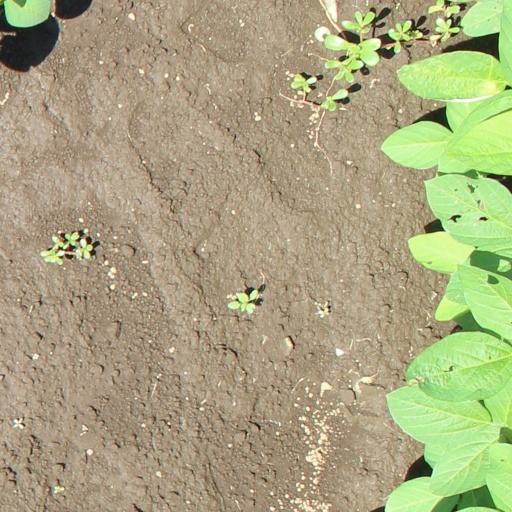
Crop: soybean